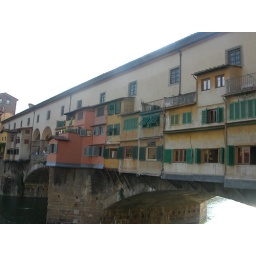
The oldest bridge in Firenze (Florence) is houses some of the most ritzy jewelry shops I've ever seen.